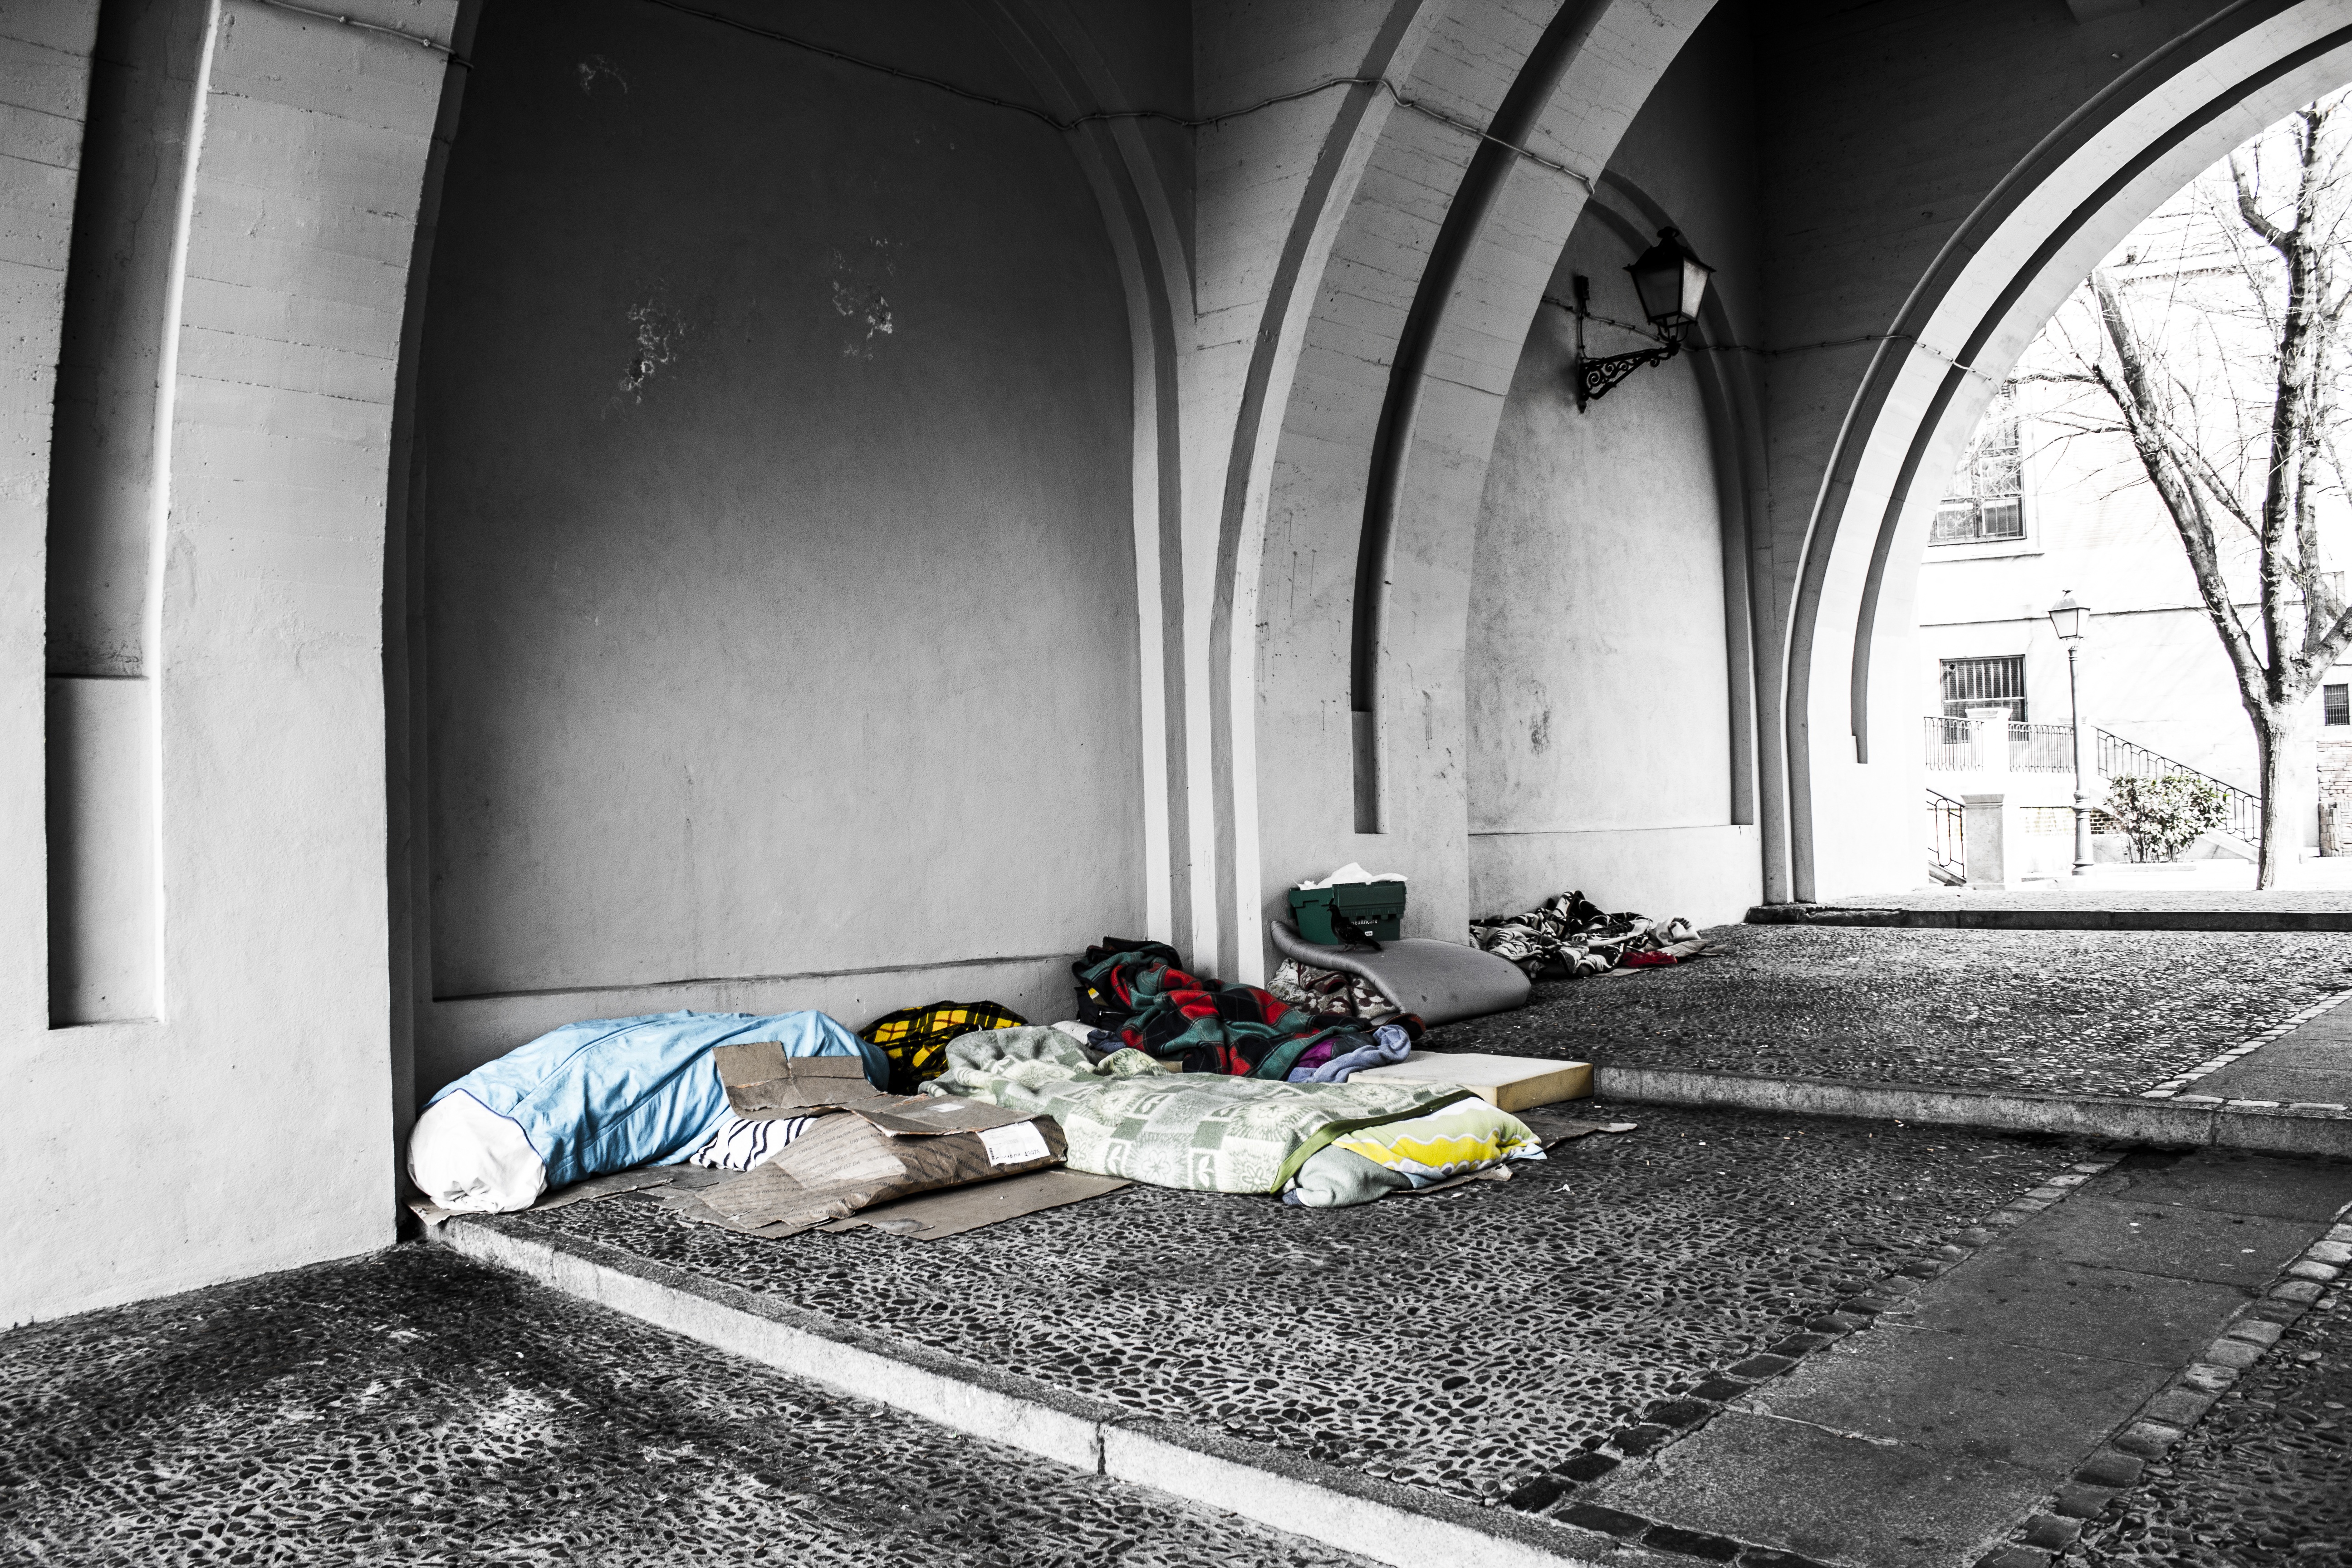
cold, light, architecture, white, photography, window, city, urban, downtown, arch, construction, dirt, hall, color, charity, black, monochrome, bubble, interior design, capital, homeless, spain, madrid, landscapes, poverty, viaduct, economy, refugees, dangerous, cities, depressed, urban landscape, stone floor, pena, pillows, urban area, blankets, pity, inclement, madrid center, under a bridge, old mattresses, insecurity, indigence